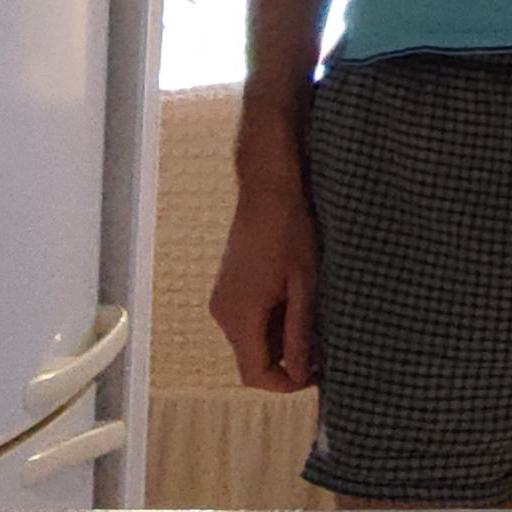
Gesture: no_gesture